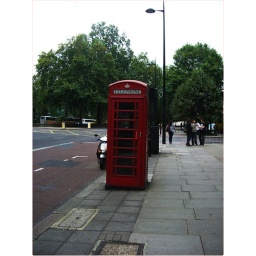
typical telephone box in England.